Dancing with the Stars (American TV series) season 31

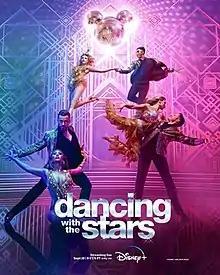
Promotional poster featuring pro dancers Witney Carson, Brandon Armstrong, Artem Chigvintsev, Cheryl Burke, Daniella Karagach, Pasha Pashkov

The thirty-first season of "Dancing with the Stars" premiered on Disney+ on September 19, 2022, and concluded on November 21, 2022. This season marked the first live competition show to air on the streaming platform and the first season to not air on ABC. Tyra Banks returned as host, while season 19 champion Alfonso Ribeiro joined as co-host.